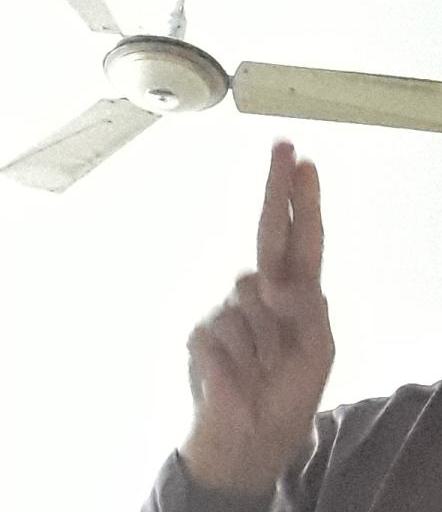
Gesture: two_up